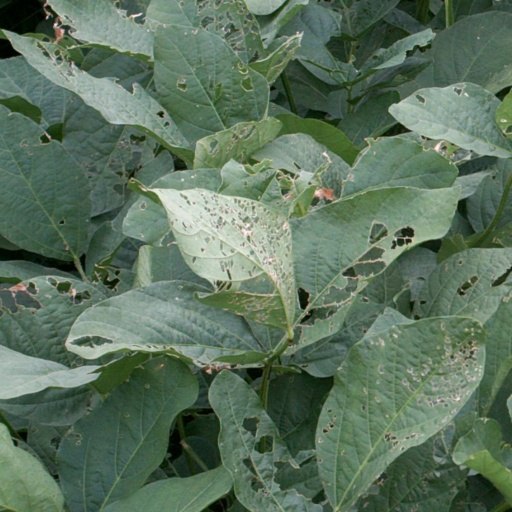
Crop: soybean